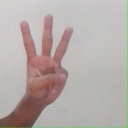
अक्षर: व